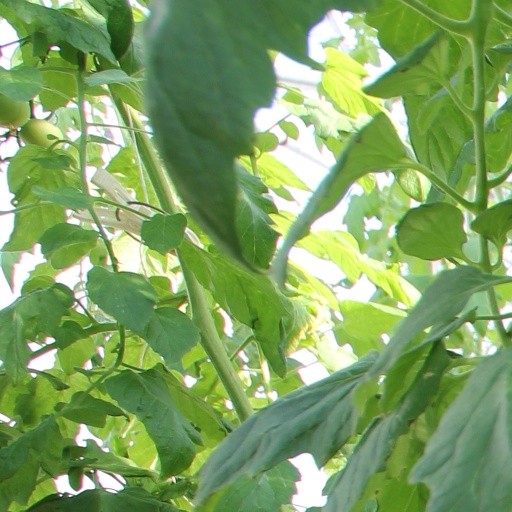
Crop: tomato